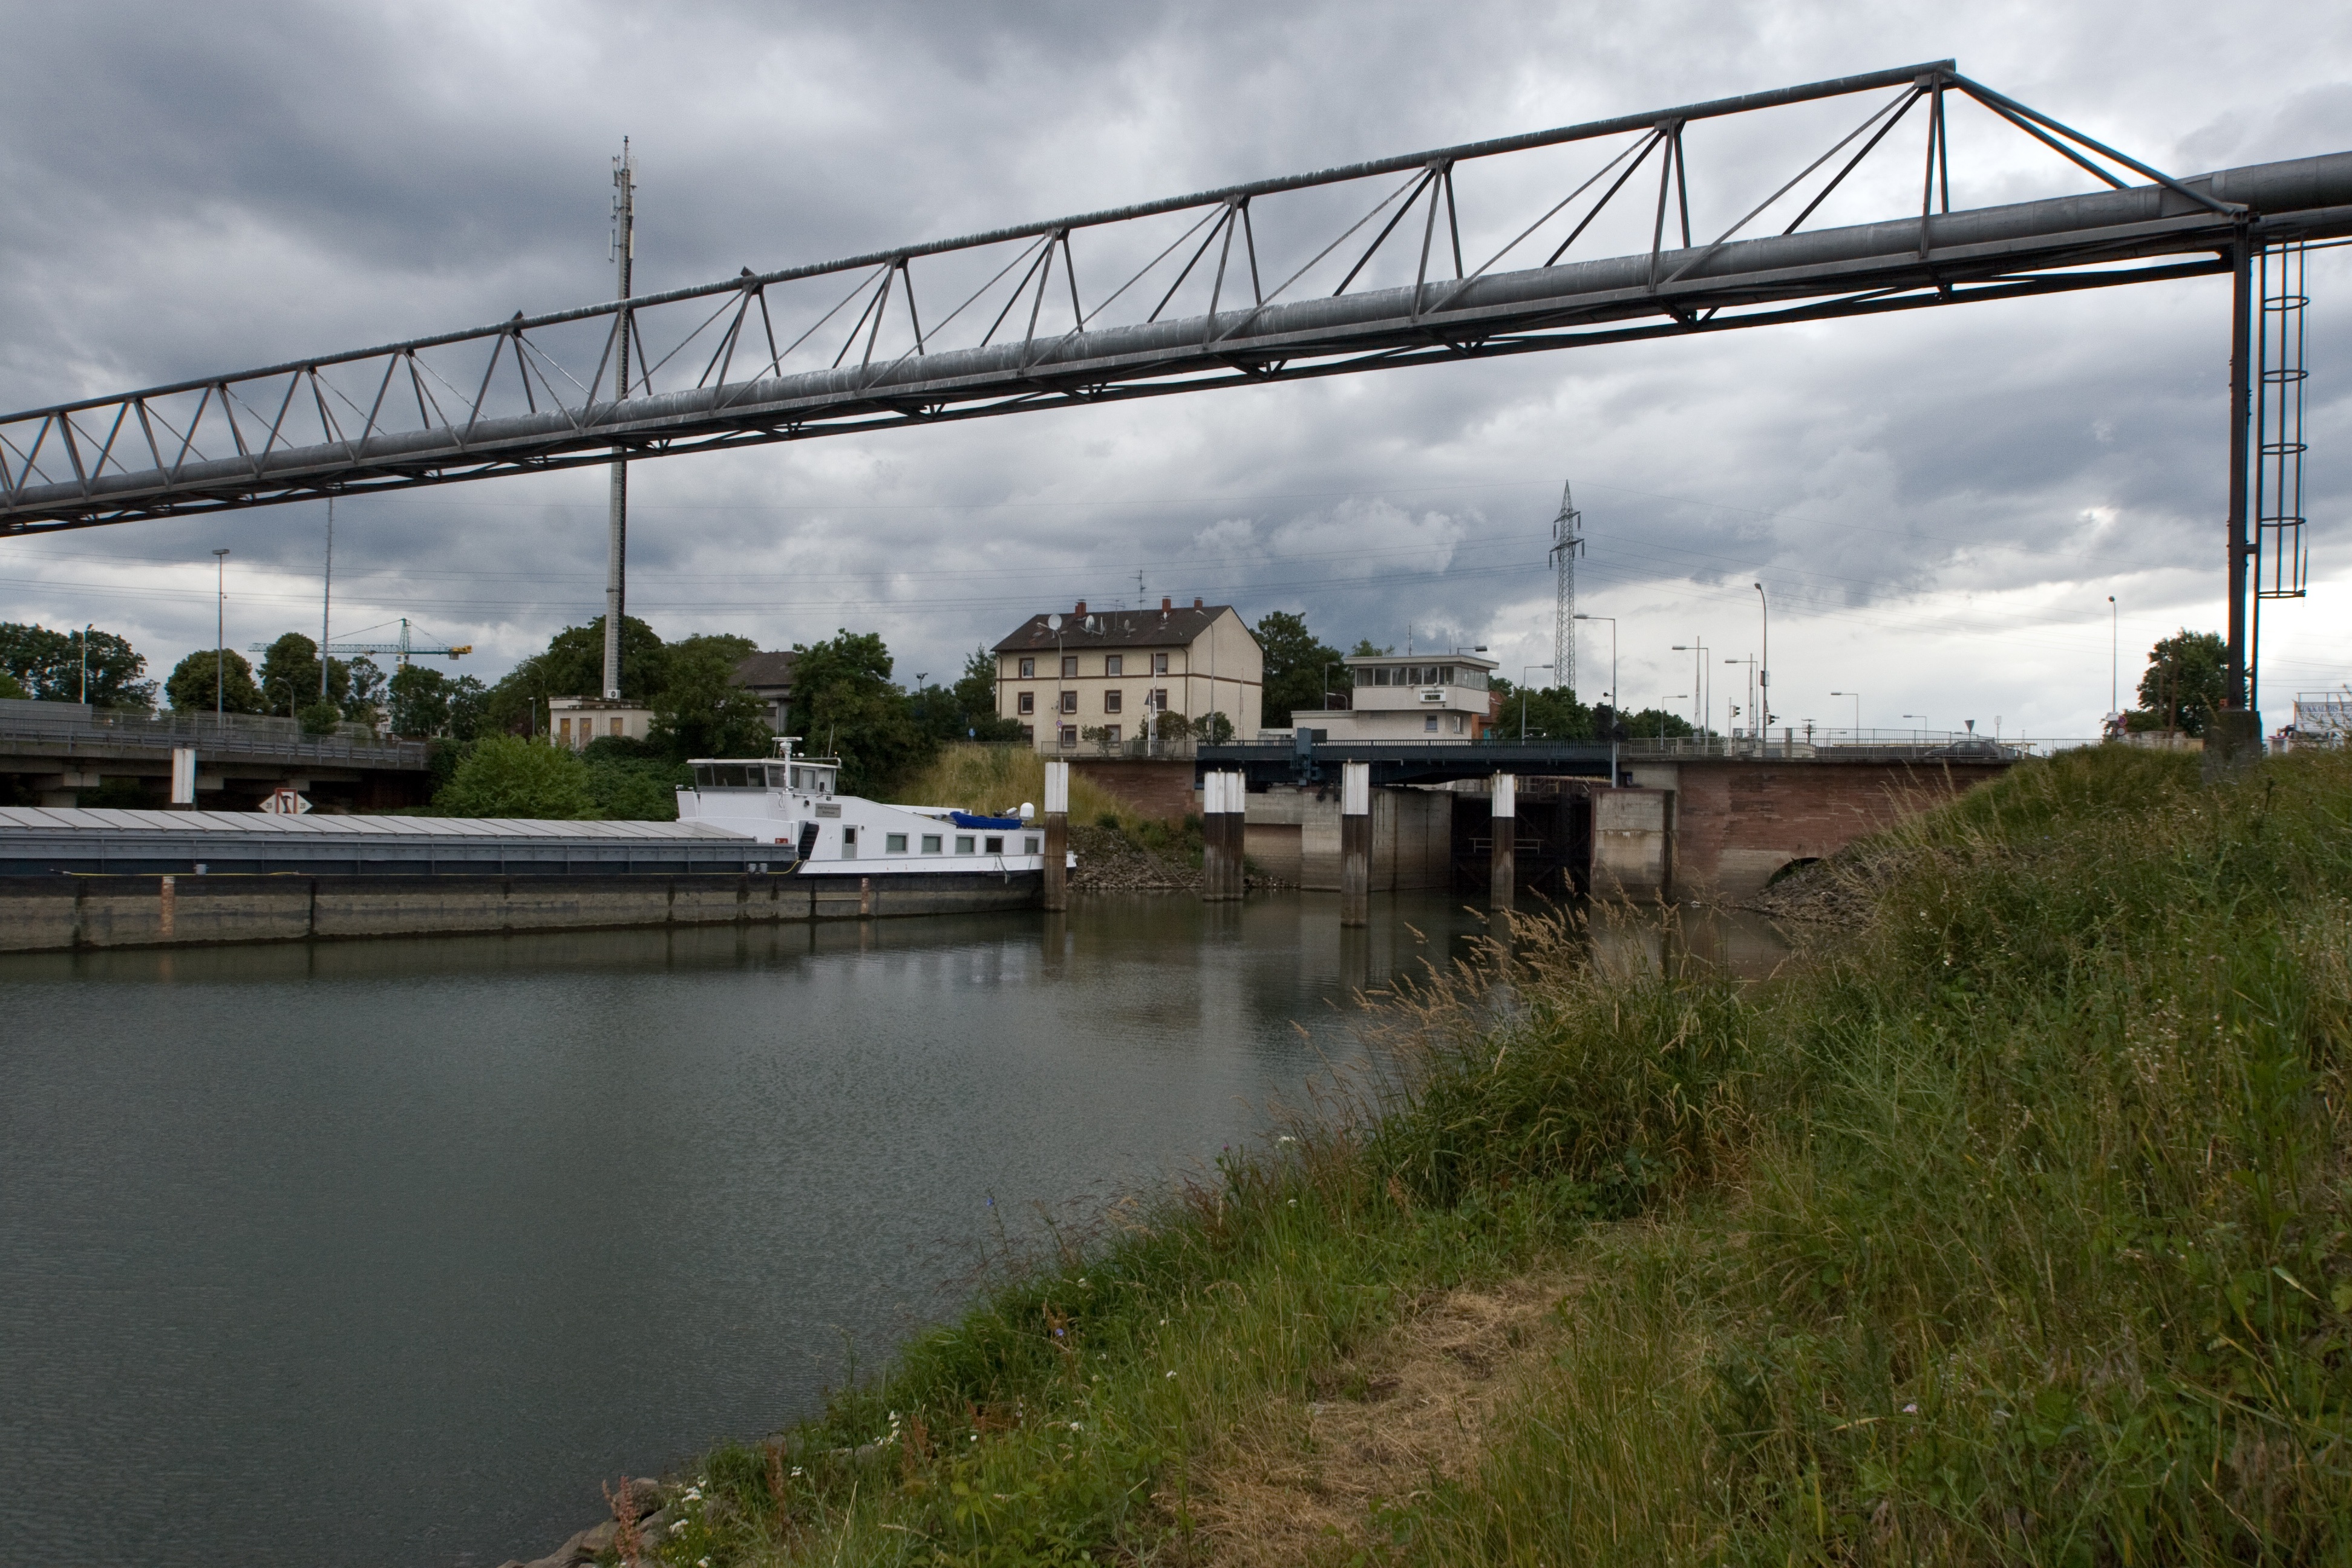
bridge, river, canal, transport, vehicle, industry, reservoir, waterway, channel, mannheim, rhine, rhine river, arch bridge, truss bridge, old rhine, nonbuilding structure, girder bridge